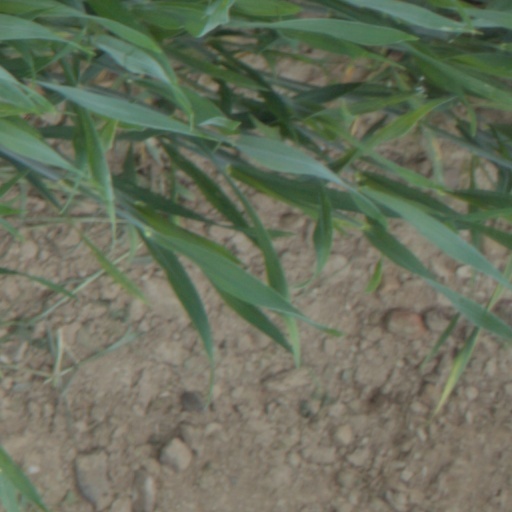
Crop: wheat